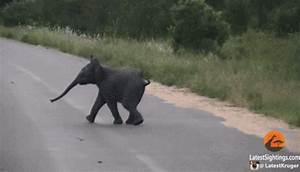
Label: elephant